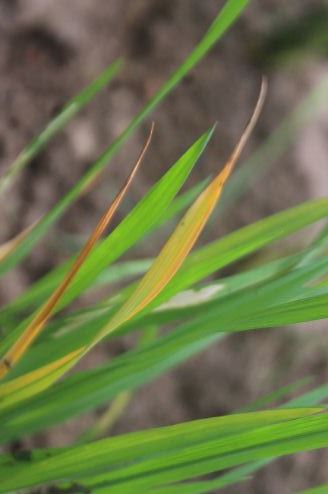
Disease: Tungro